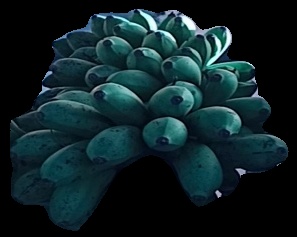
Variety: rasbale
Grade: grade2